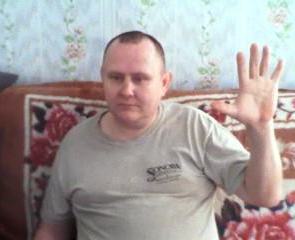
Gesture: palm